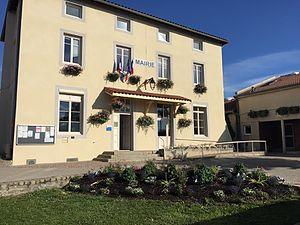
Mairie de la commune de Cellieu (42)
Cellieu est une commune française située dans le département de la Loire en région Auvergne-Rhône-Alpes. Ses habitants sont les Cellieutaires.